Viral metagenomics

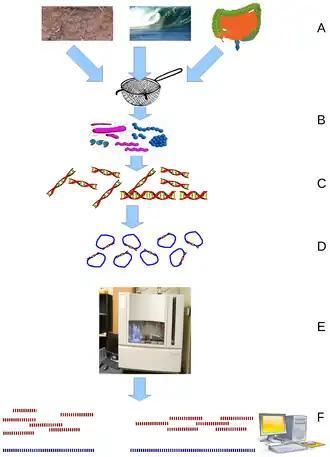
(A) Sampling from habitat(B) filtering particles, typically by size(C) Lysis and DNA extraction(D) cloning and library construction(E) sequencing the clones(F) sequence assembly into contigs and scaffolds

Viral metagenomics uses metagenomic technologies to detect viral genomic material from diverse environmental and clinical samples. Viruses are the most abundant biological entity and are extremely diverse; however, only a small fraction of viruses have been sequenced and only an even smaller fraction have been isolated and cultured. Sequencing viruses can be challenging because viruses lack a universally conserved marker gene so gene-based approaches are limited. Metagenomics can be used to study and analyze unculturable viruses and has been an important tool in understanding viral diversity and abundance and in the discovery of novel viruses. For example, metagenomics methods have been used to describe viruses associated with cancerous tumors and in terrestrial ecosystems.